History of iTunes

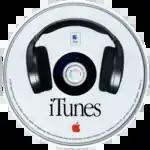
iTunes v1.0 installer CD (2001)

On January 9, 2001, at Macworld San Francisco, Apple released version 1.0 of the program under the name "iTunes" for Mac OS 9. Macintosh users immediately began poking through iTunes's resource fork, where they discovered numerous strings and other resources that indicated that iTunes was a re-engineered Sound Jam MP. Casady & Greene ceased distribution of SoundJam MP on June 1, 2001, at the request of the developers.